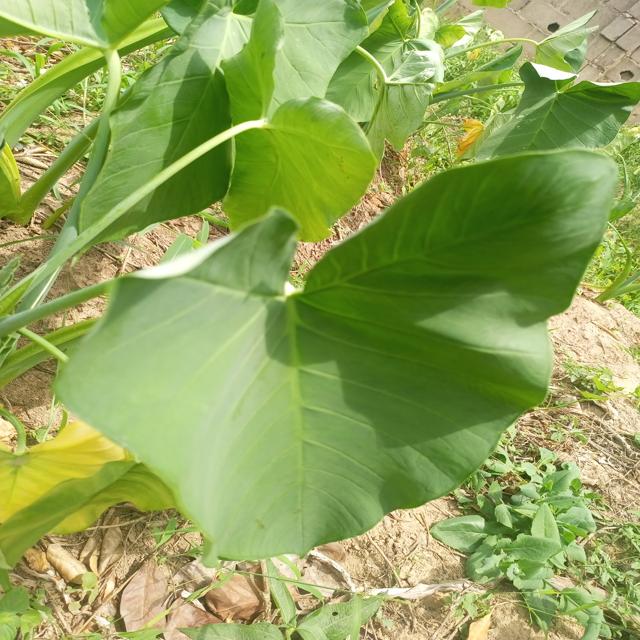
Label: Healthy